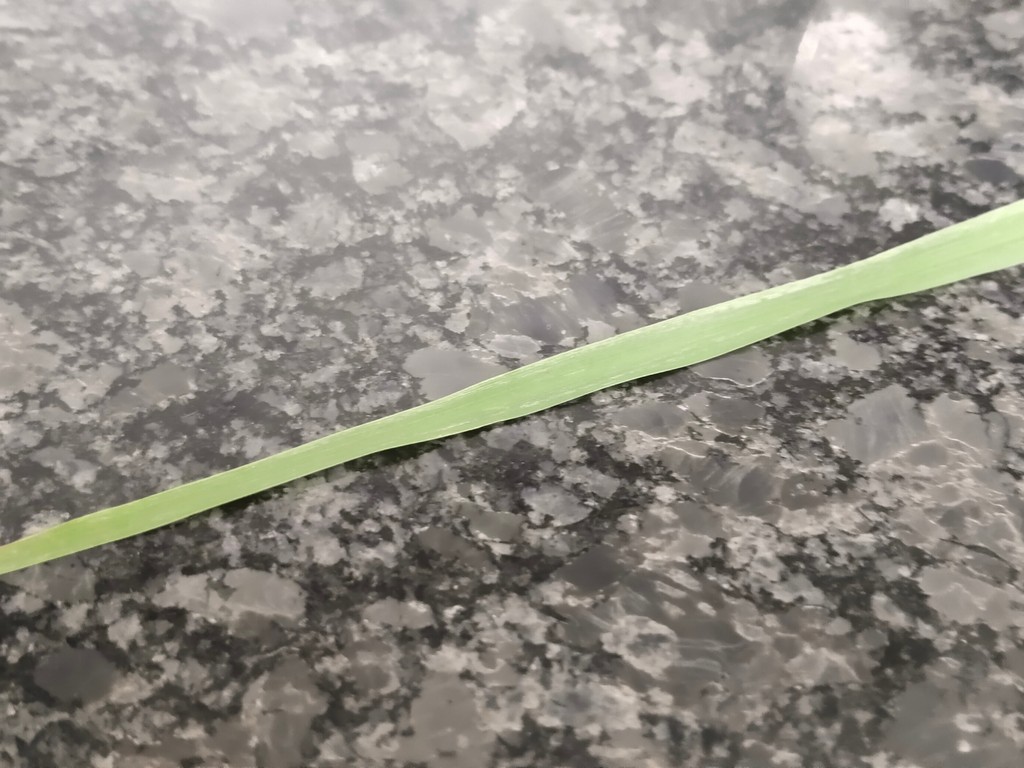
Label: Healthy